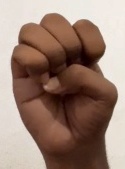
ASL sign: E